2012 Global Champions Tour

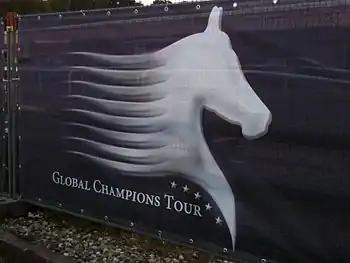
Logo of the Global Champions Tour

The 2012 Global Champions Tour is the 7th edition of the Global Champions Tour (GCT), an important international show jumping competition series.